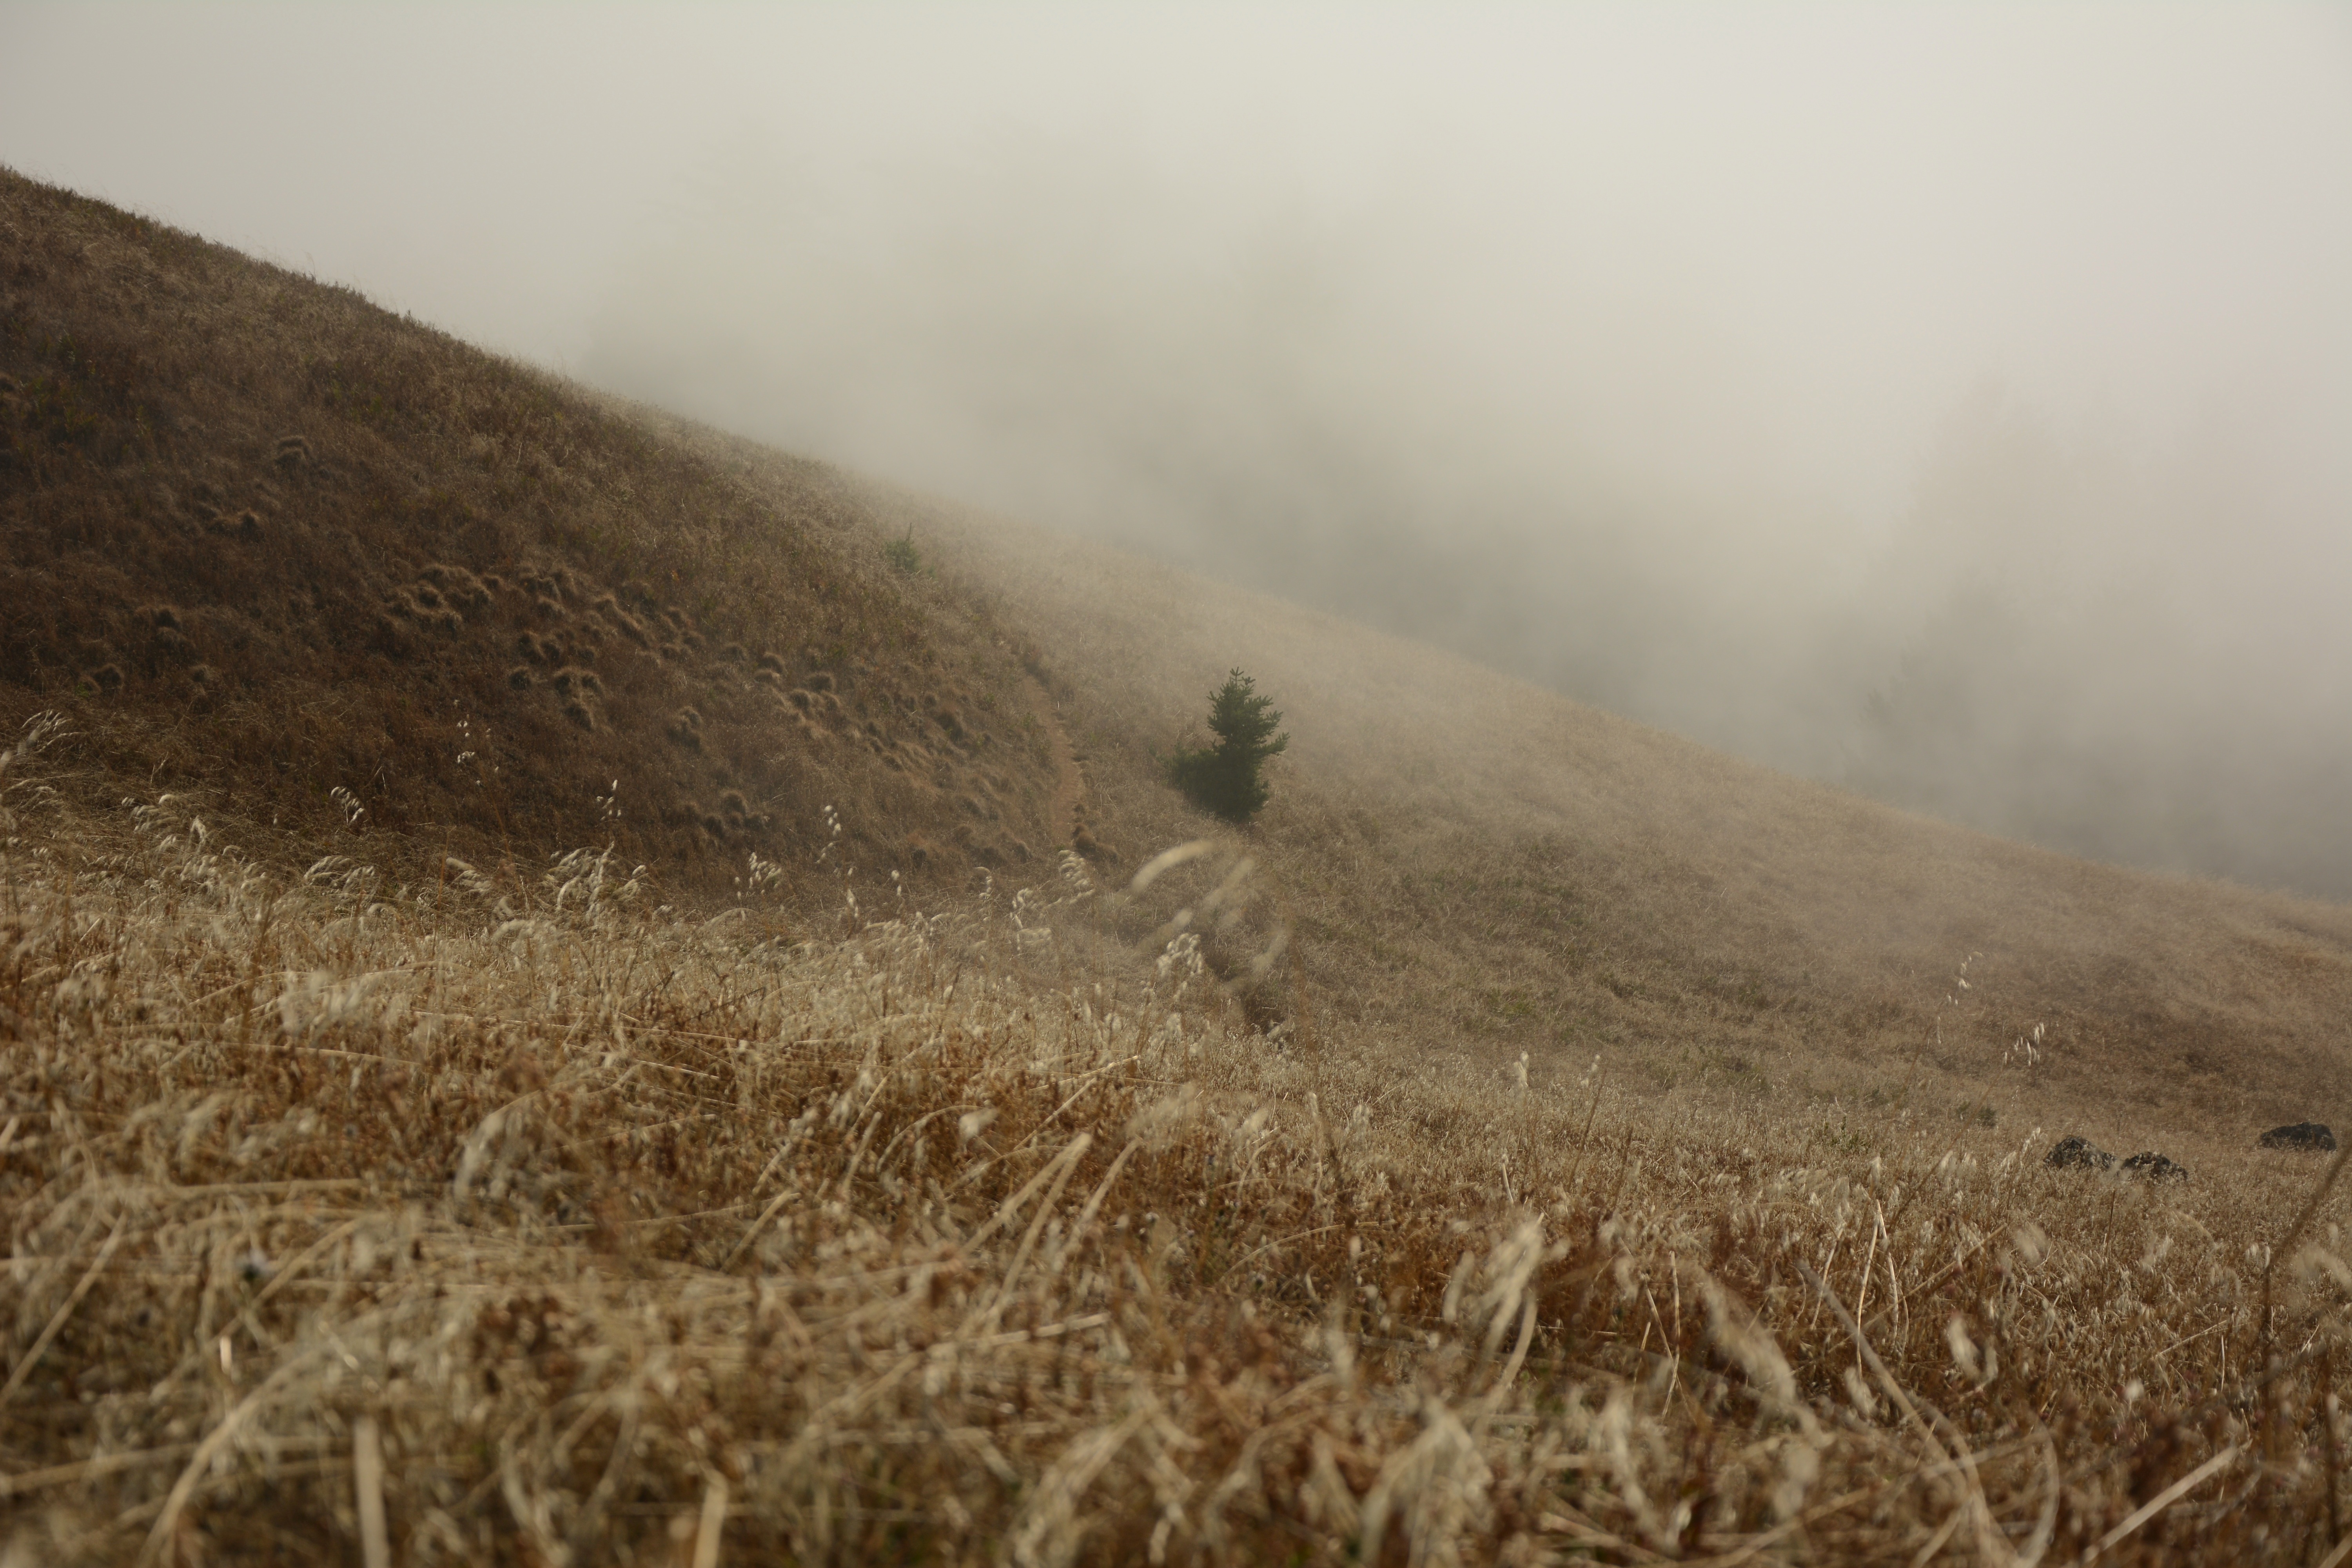
landscape, grass, outdoor, fog, field, meadow, prairie, morning, fall, hill, crop, autumn, weather, brown, hillside, soil, agriculture, season, plain, grassland, vegetation, withered, highlands, rural area, atmospheric phenomenon, grass family